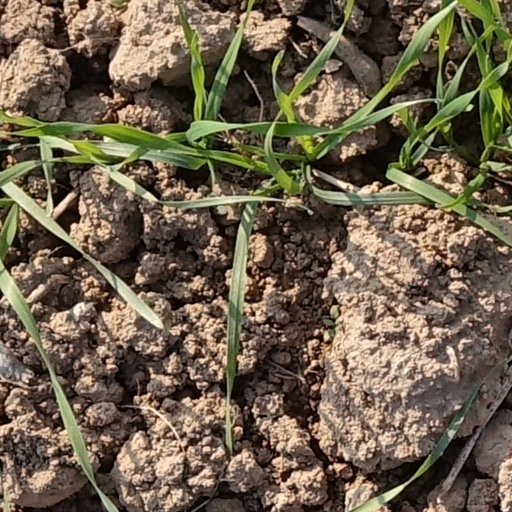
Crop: wheat